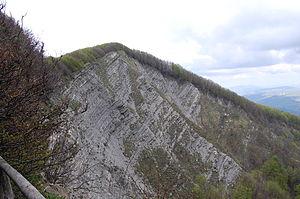
Alpe della Luna est un massif montagneux situé au nord des Apennins centraux en Italie.